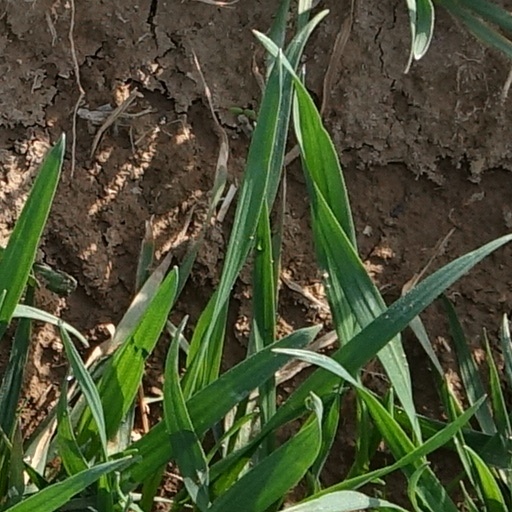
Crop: wheat